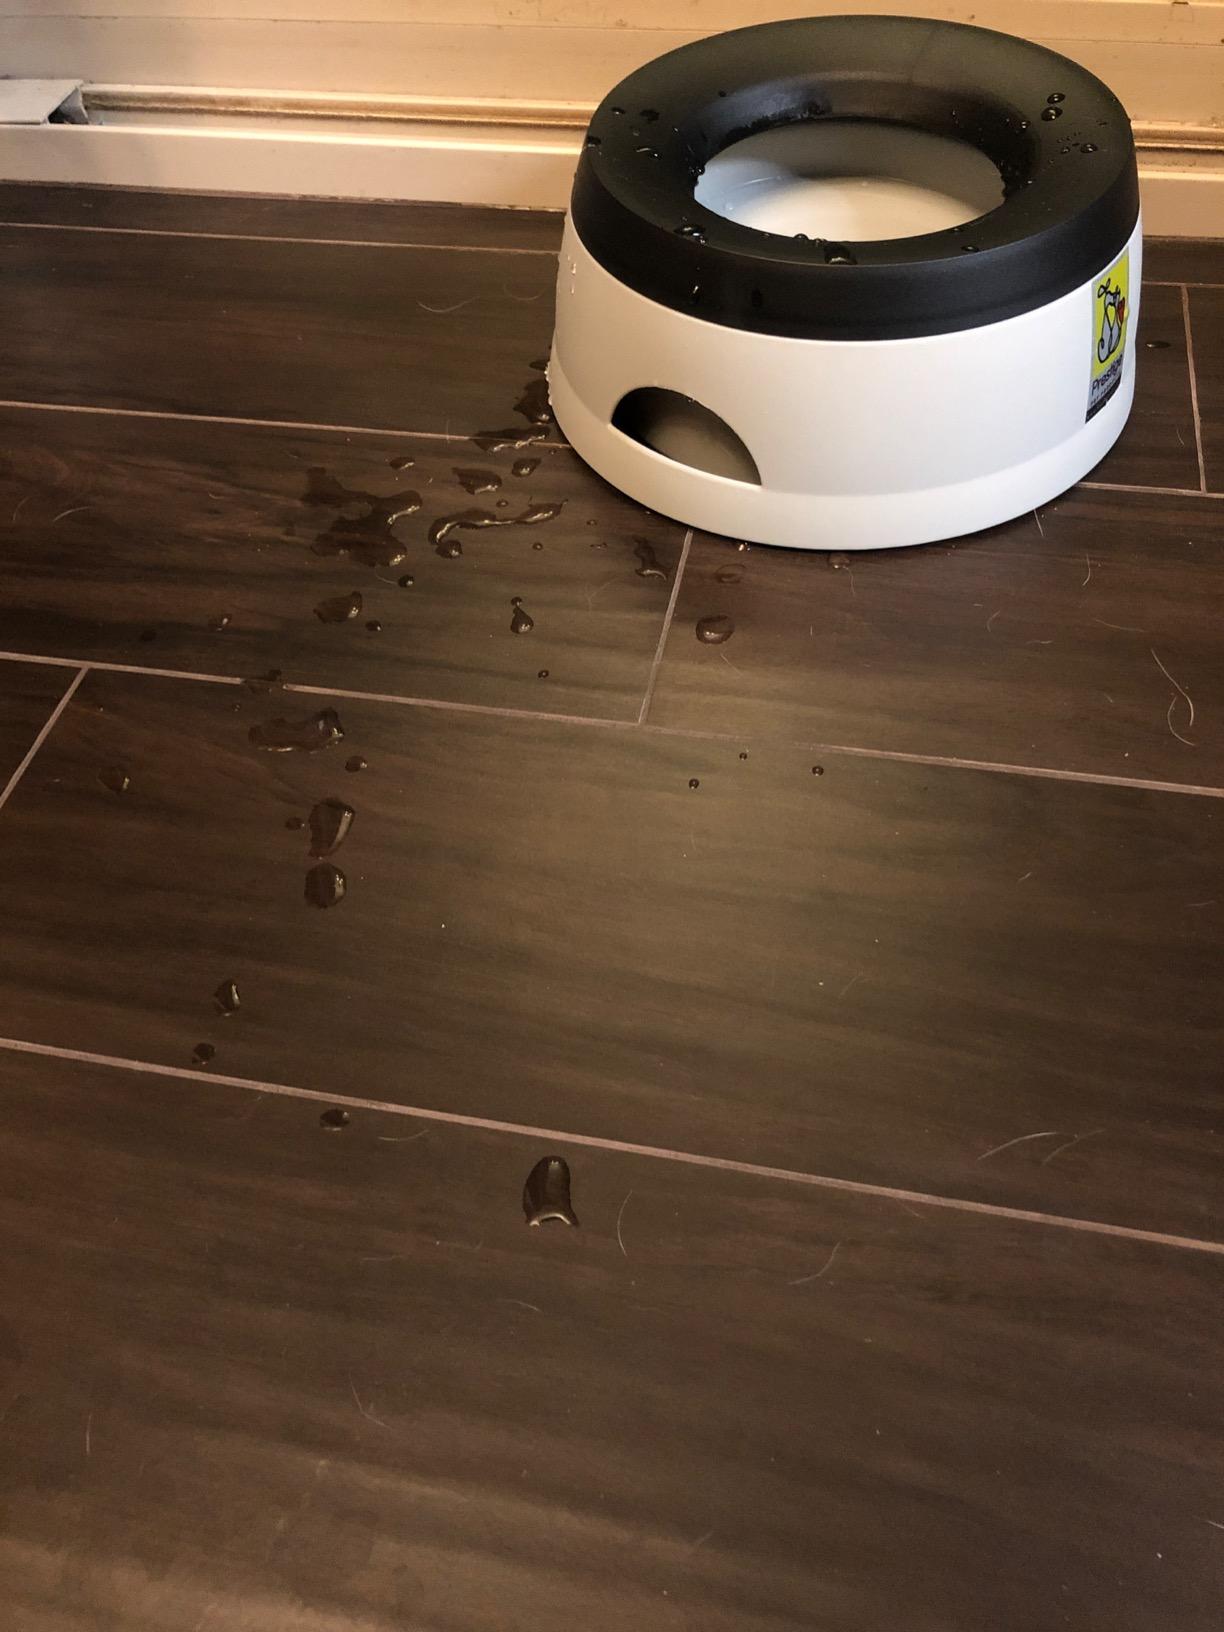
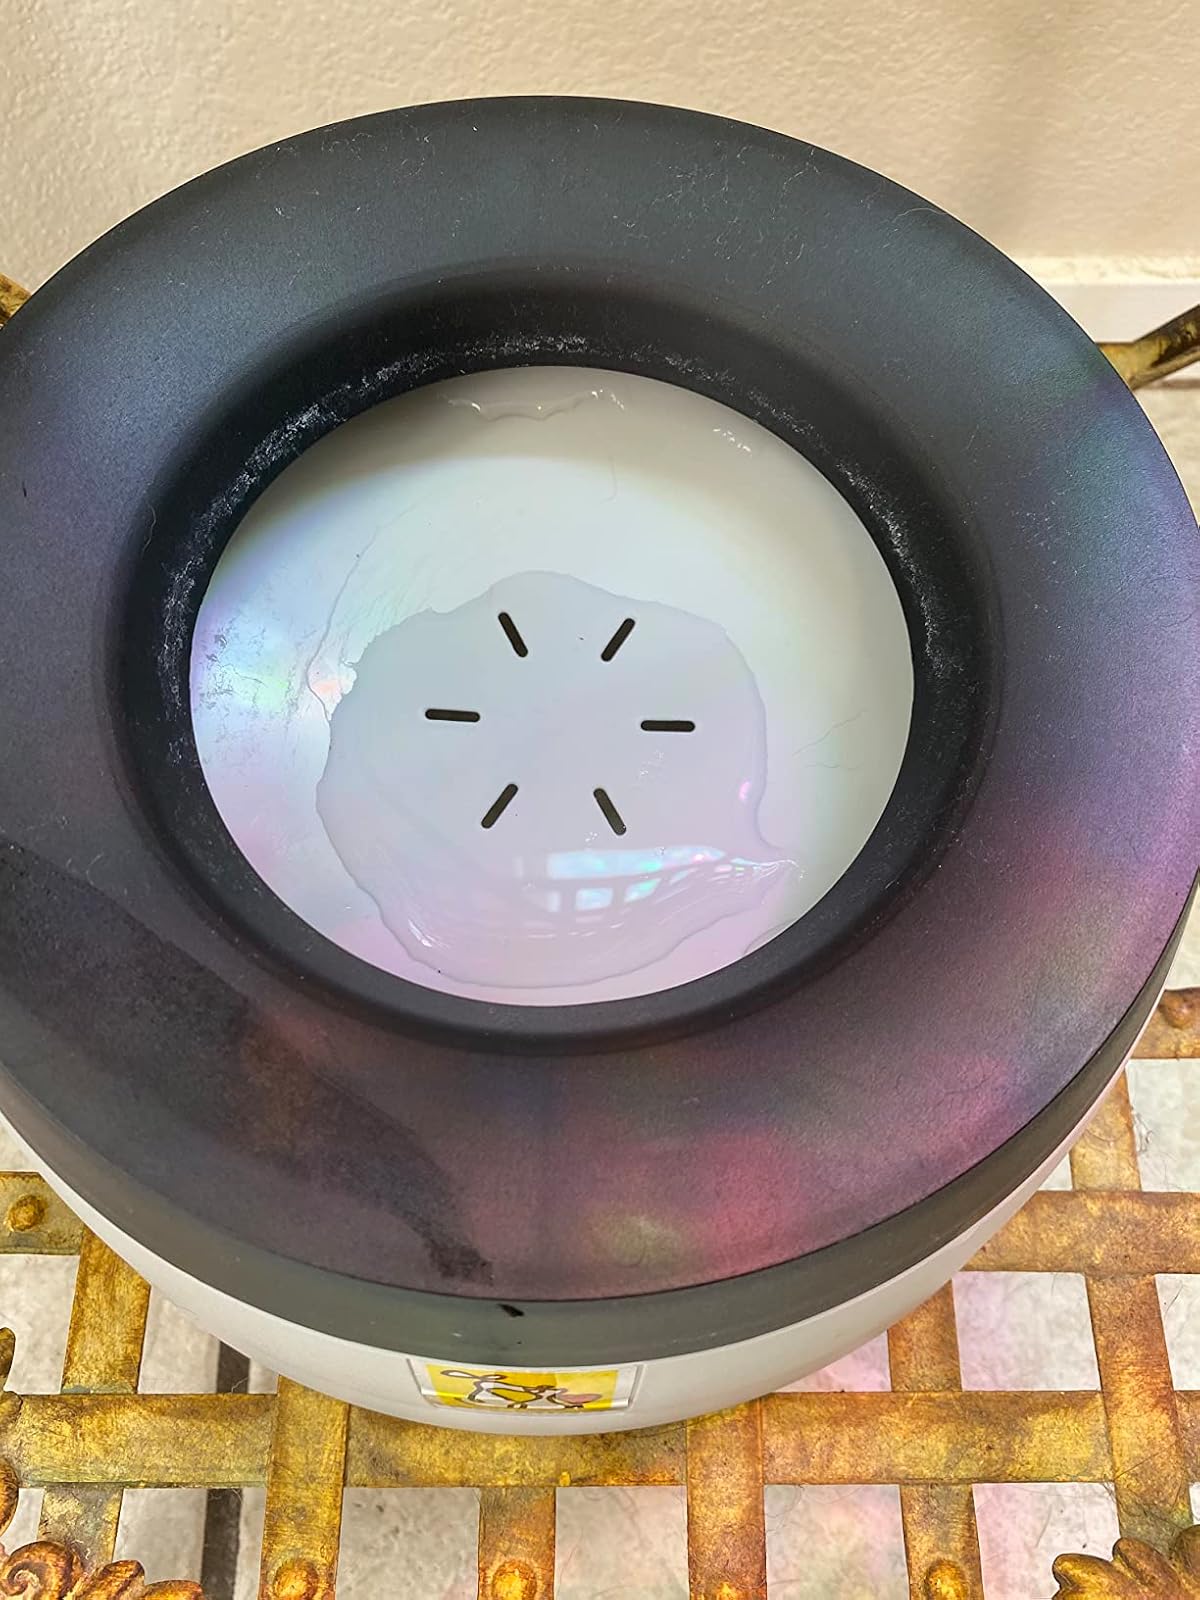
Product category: items_bowl
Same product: yes